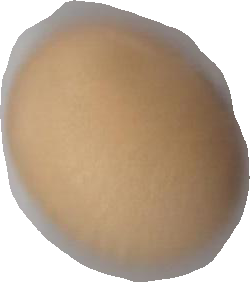
Variety: Dega